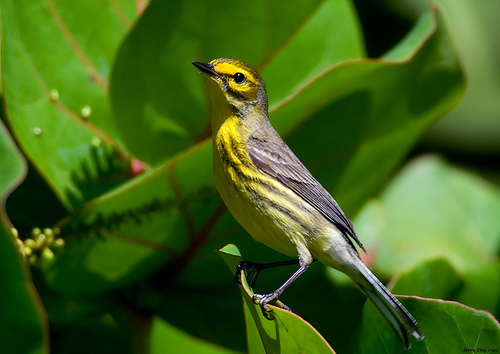
small bird with a black short beak with yellow and grey feathers along its body.
the bird has a black eyering and a yellow throat.
this bird has black eyes, yellow head, throat, breast, belly and abdomen, black feet and tarsus and beak.
this small bird has a short black beak, black legs and feet, a small head, a yellow breast and head with black eyering and dark wings.
a small sized bird that has a yellow belly and a short pointed bill
this bird has yellow supercilliary feathers and eye rings, as well as yellow and black stripes down its throat and belly.
this small bird has a yellow belly, breast, and supercilliary, with grey feet and wings.
yellow is prominent in head, nape and belly with brown to black in other parts
this small bird is grey on its back and wings with a yellow breast, eyebrow, and cheek patch.
this bird has a bright yellow breast with darker tarsus and wings, with a distinctive yellow superciliary and cheek patch.
Species: Prairie Warbler